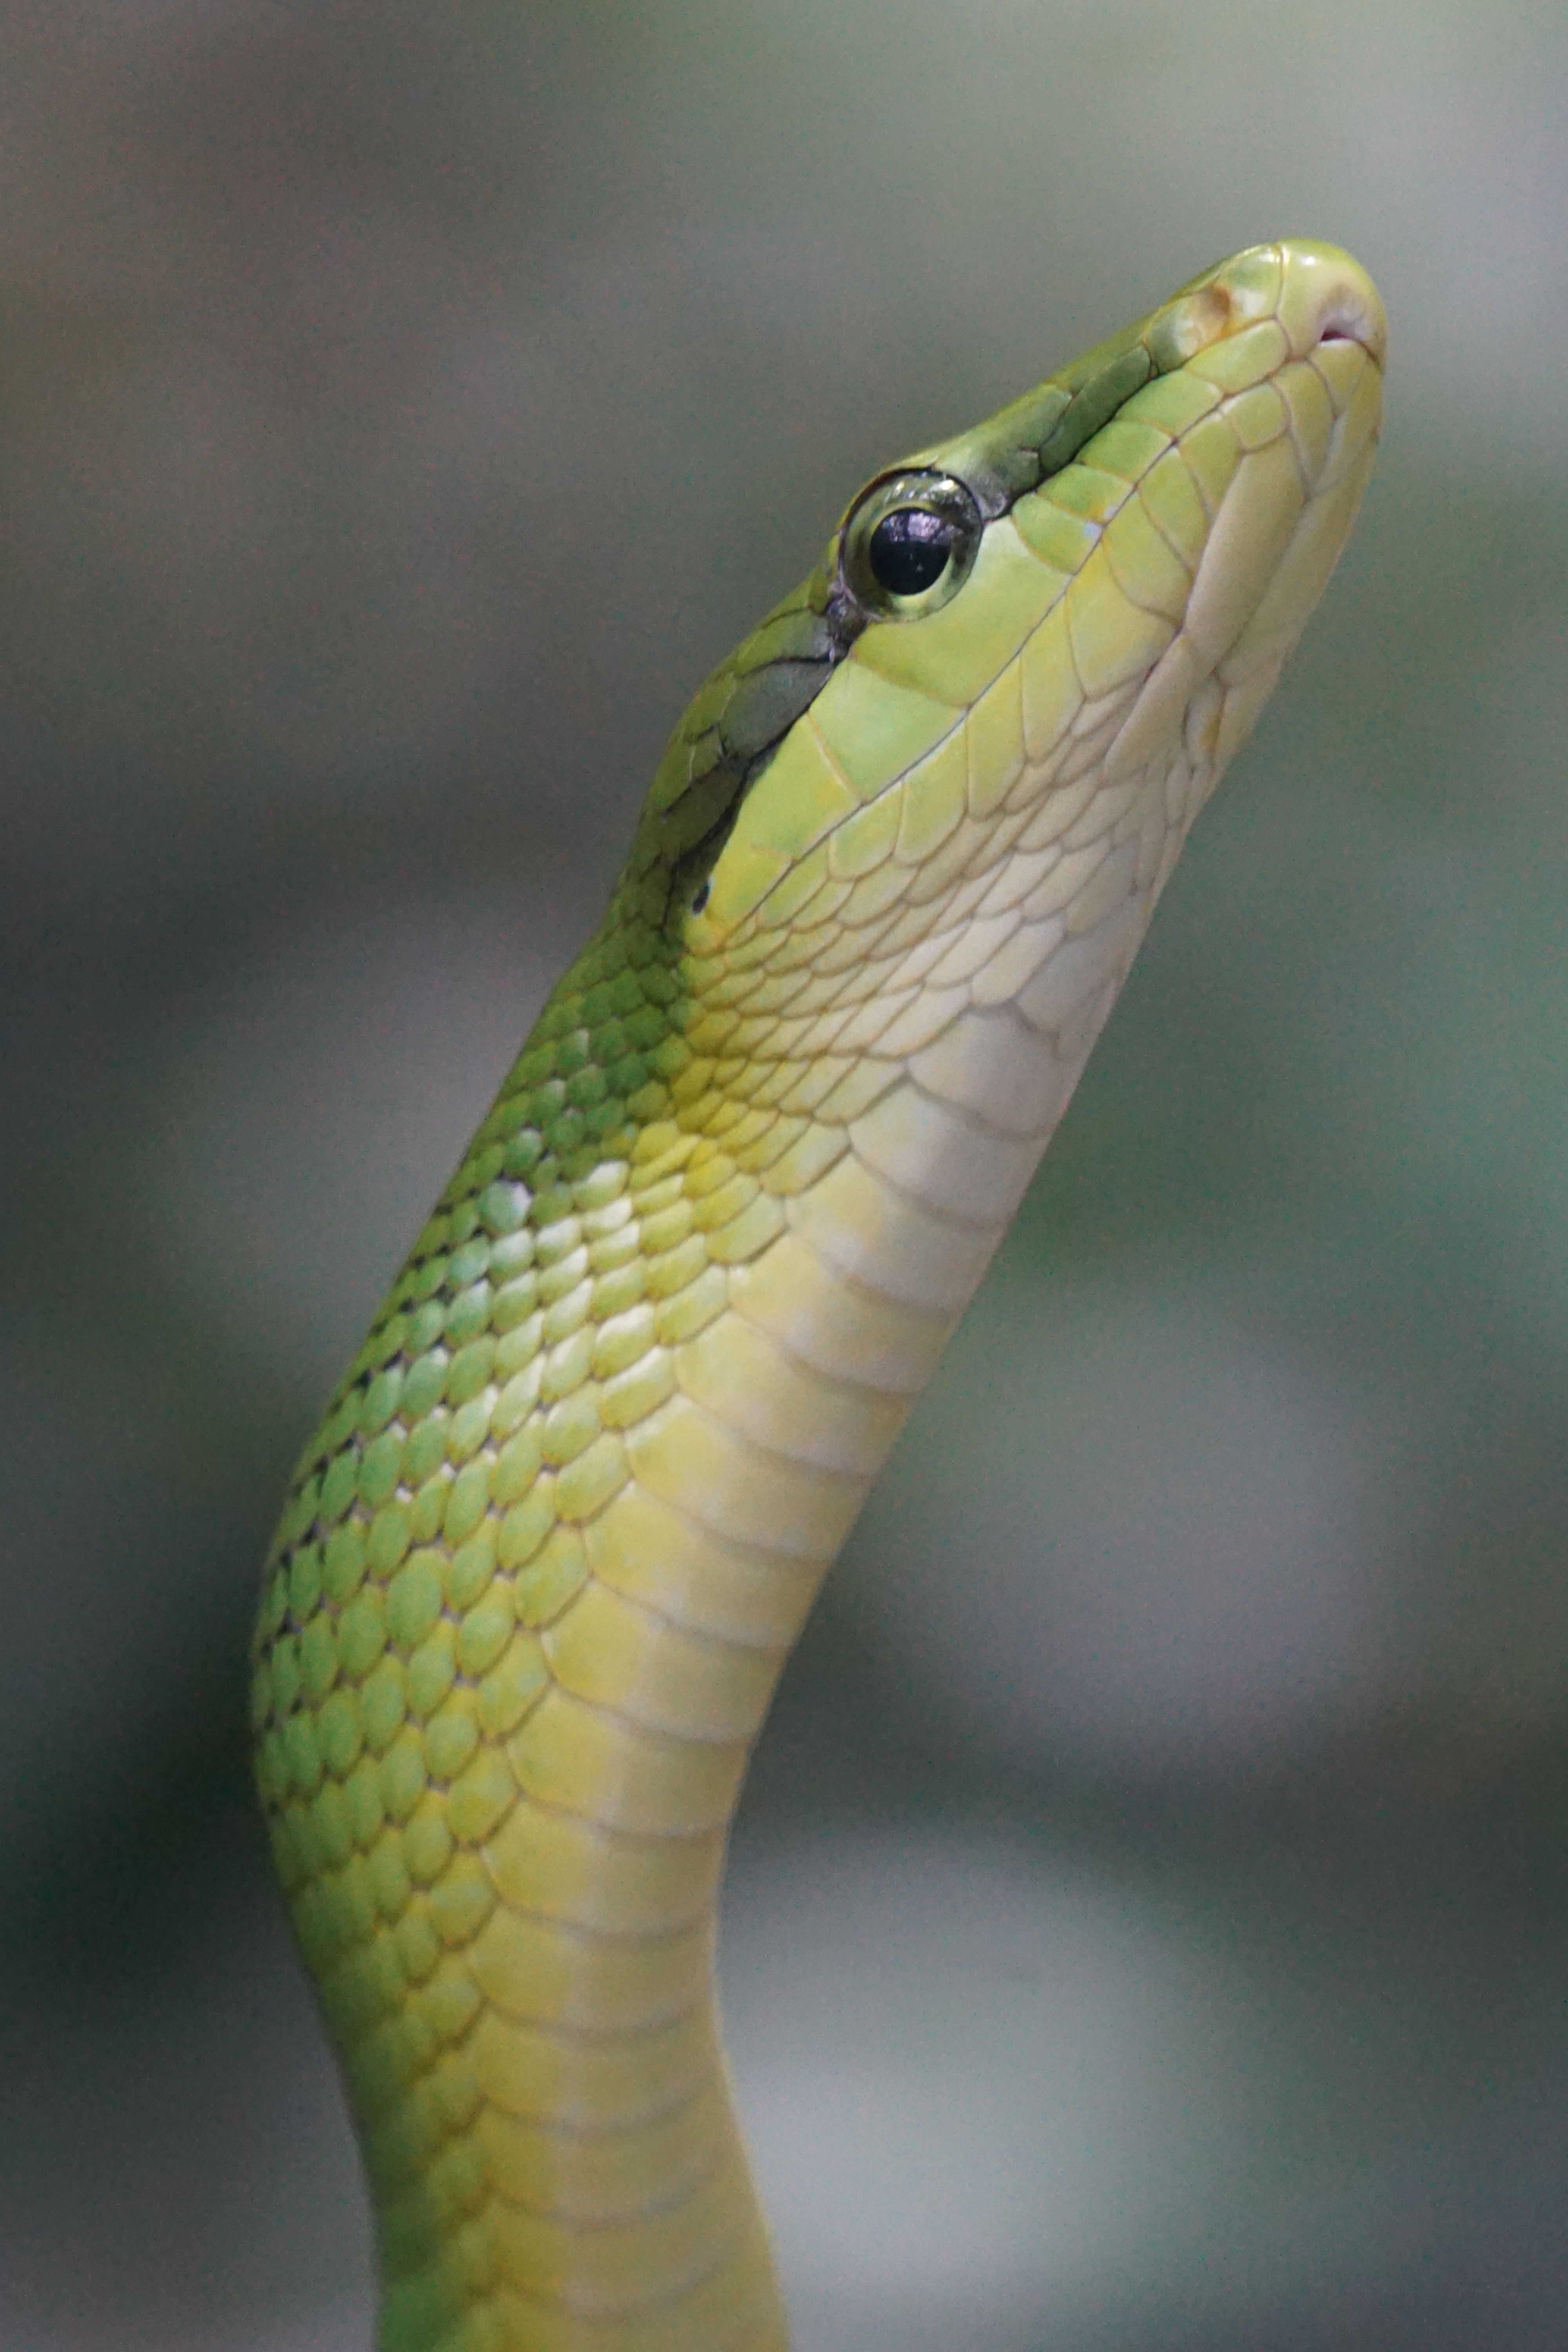
green, beak, reptile, scale, fauna, close up, head, snake, vertebrate, terrarium, snakes, curious, foraging, macro photography, sharpnose snake, non toxic, tree snake, gonyosoma oxycephalum, elapidae, mamba, dactyloidae, scaled reptile, western green mamba, american chameleon